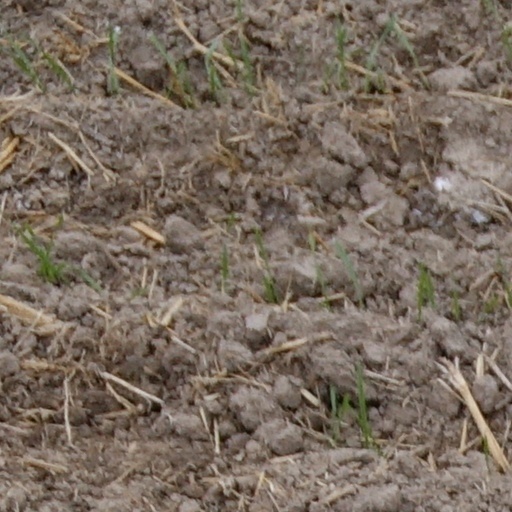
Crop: wheat